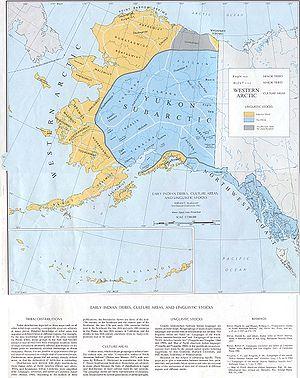
Les autochtones d'Alaska sont les premiers habitants de l'Alaska aux États-Unis. Les différents peuples autochtones sont les Iñupiat, Yupiks, Aléoutes, Eyaks, Tlingits, Haïdas, Tsimshians, et un certain nombre des Athabaskans du Nord.
Les Dena'ina, également Tanaina, sont un peuple autochtone de l'Alaska, une tribu étendue de la lignée d'Indiens d'Amérique. Ils sont les premiers habitants du centre-sud de l'Alaska allant de la région Seldovia dans le sud à Chickaloon dans le nord-est, Talkeetna dans le nord, Lime Village dans le Nord-Ouest et Pedro Bay, dans le Sud-Ouest.